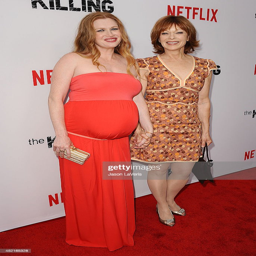
actors attend the season premiere .